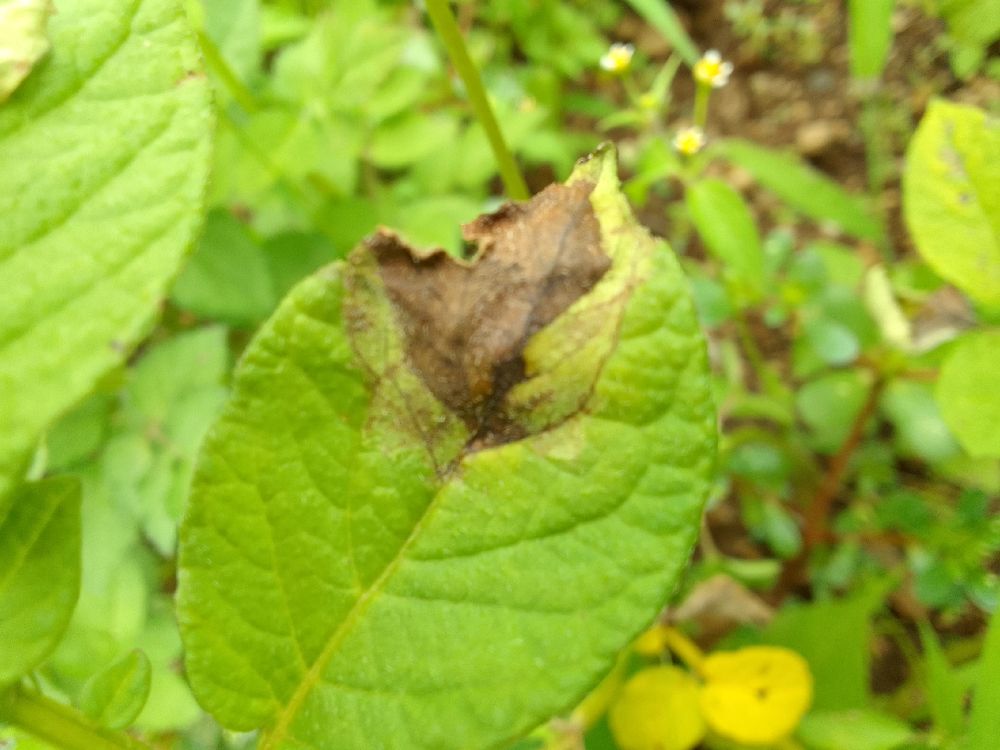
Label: Late blight